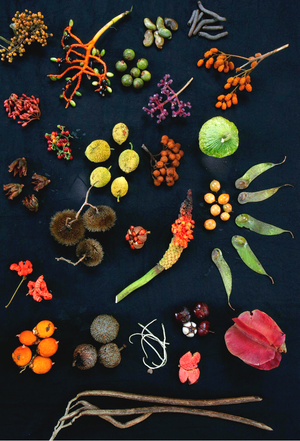
Les efforts de conservation de la nature reposent sur la compréhension des facteurs qui contrôlent la biodiversité. Le couvert forestier varié de l'île de Barro Colorado (Panama), a fourni à l'écologiste Stephen Hubbell des années de données pour tester sa controversée Théorie neutre unifiée de la biodiversité et de la biogéographie (Unified neutral theory of biodiversity). En dépit des différents types de fruits et modes de dispersion évoqués par cette photographie ici, Hubbell se demande comment on peut expliquer les modèles (patterns) de diversité en se concentrant sur les similitude interspécifiques espèces plutôt que sur leurs différences. Pour Hubbell les différences entre les membres d’une communauté écologique d’espèces similaires sur le plan trophique sont ""neutres""
La canopée est la strate supérieure d'une forêt, composée des feuillages directement exposés au rayonnement solaire. Elle est parfois considérée comme un écosystème distinct, notamment en forêt tropicale où elle constitue un habitat riche de biodiversité et de productivité biologique.